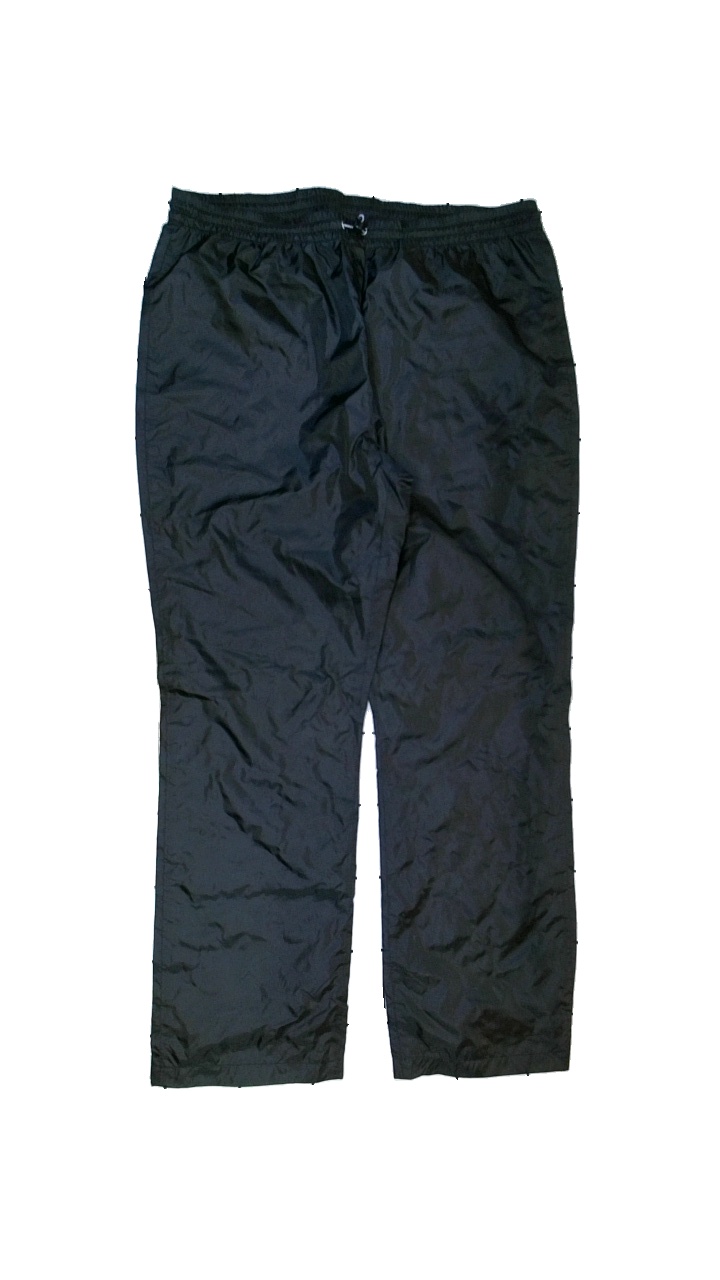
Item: Rain Trousers (Ladies)
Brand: Mckinley (intersport)
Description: Black rain trousers
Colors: Black
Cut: Regular
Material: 100% polyester
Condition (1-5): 3
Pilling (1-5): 5
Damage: Mudd stains
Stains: Minor
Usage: Reuse
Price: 50-100